Skeyes

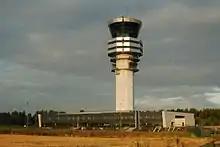
Control tower of Brussels Airport (EBBR), in Steenokkerzeel.

Skeyes has seven sites, located in Belgium. Five of them include the control towers of the Belgian international airports, and two are radar stations: